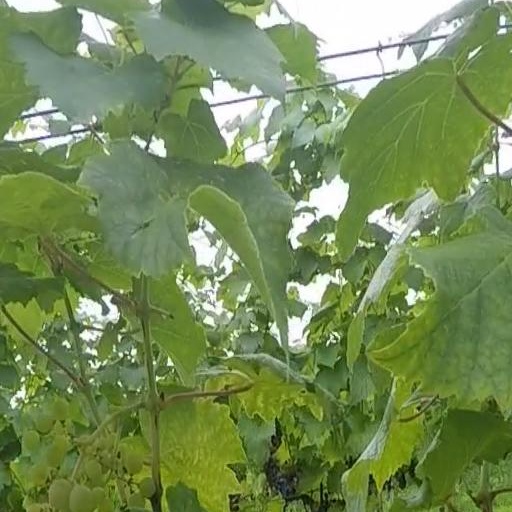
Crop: grape